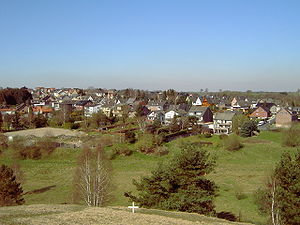
Breinigerberg
Udsigt fra Schlangenberg over Breinigerberg
Breinigerberg er en af 17 beboelser i kommunen Stolberg, som igen ligger i nærheden af Aachen i Nordrhein-Westfalen. Landsbyen havde 971 indbyggere pr. december 2005. Den kaldes i folkemunde Balkan.